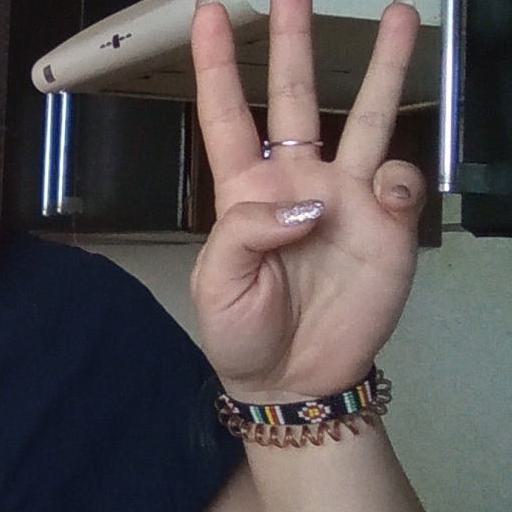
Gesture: three